Sword of Trust

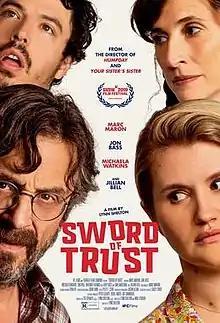
Theatrical release poster

Sword of Trust is a 2019 American comedy film directed by Lynn Shelton from a screenplay by Shelton and Mike O'Brien. The cast features Marc Maron, Jon Bass, Michaela Watkins, Tim Paul, Whitmer Thomas, Toby Huss, Dan Bakkedahl and Jillian Bell. It is the final film directed by Shelton, who also portrays Deidre in the film, before she died in May 2020.